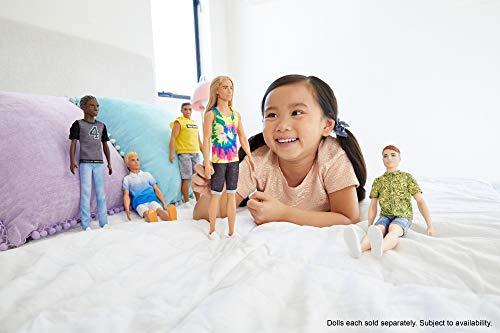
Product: Ken Fashionistas Doll with Long Blonde Hair
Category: Toys & Games | Dolls & Accessories | Dolls
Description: Ken doll wears a colorful tie-dye tank top and denim shorts.
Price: $9.99
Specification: ProductDimensions:4.5x2x12.8inches|ItemWeight:7.2ounces|ShippingWeight:7.2ounces(Viewshippingratesandpolicies)|ASIN:B07XD6B87B|Itemmodelnumber:GHW66|Manufacturerrecommendedage:36months-6years